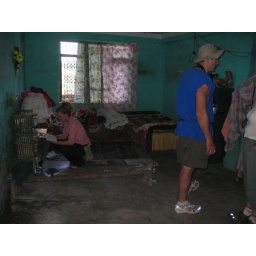
A couple of single beds and meagre possessions stored in simple shelf units in this bedroom for two teens